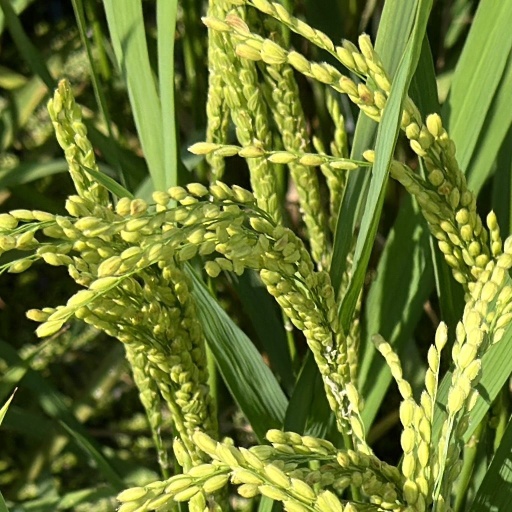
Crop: rice